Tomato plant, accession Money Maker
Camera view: tilt-top (135 deg); turntable rotation: 210 degrees
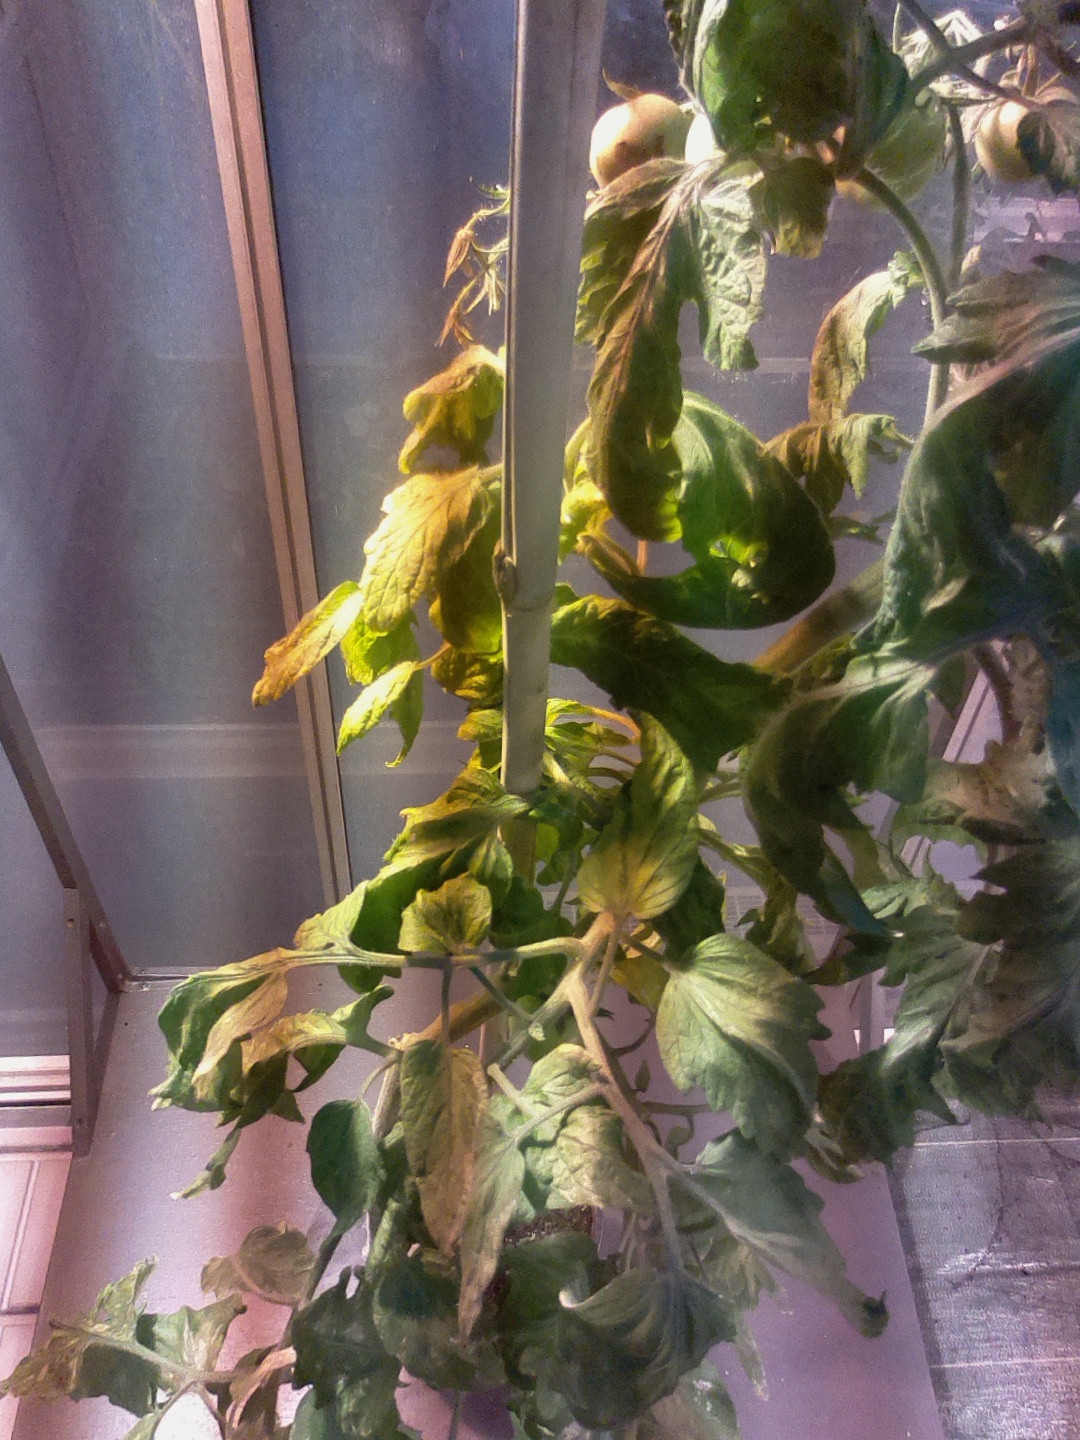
BBCH growth stage 74: 40%-50% of final fruit size